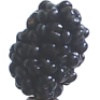
Label: Mulberry 1